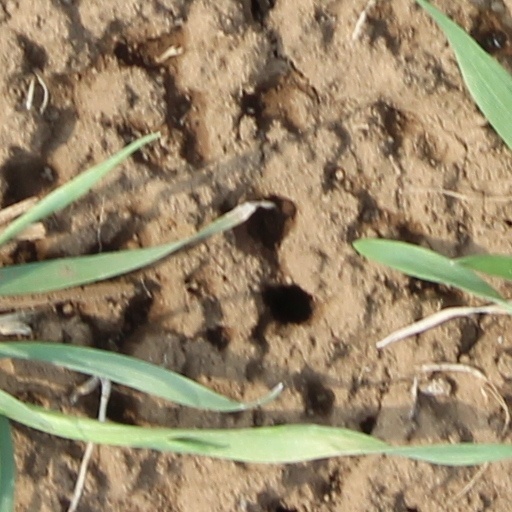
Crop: wheat